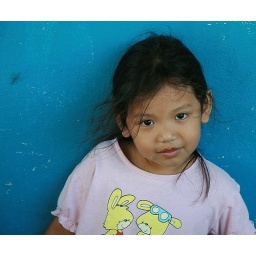
pretty girl against a turqoise wall